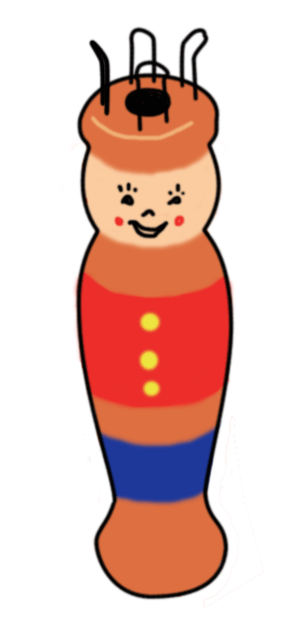
Tricotin. Italiano: Caterinetta.